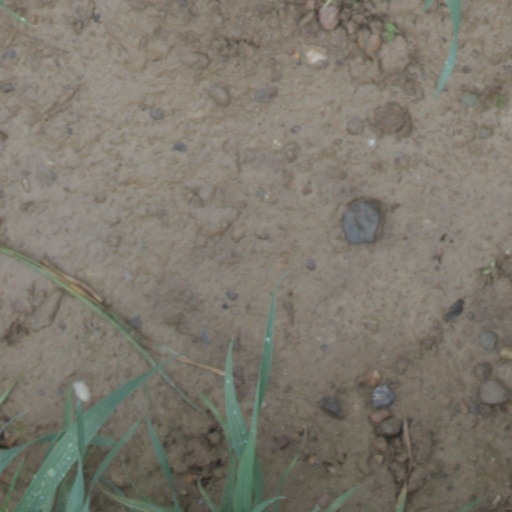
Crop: wheat